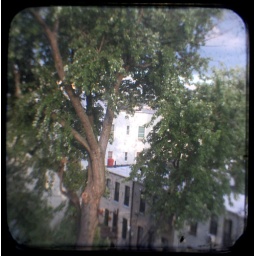
silver maple tree in the back. i listen to the wind blow through this wonderful tree and it's music to my ears.